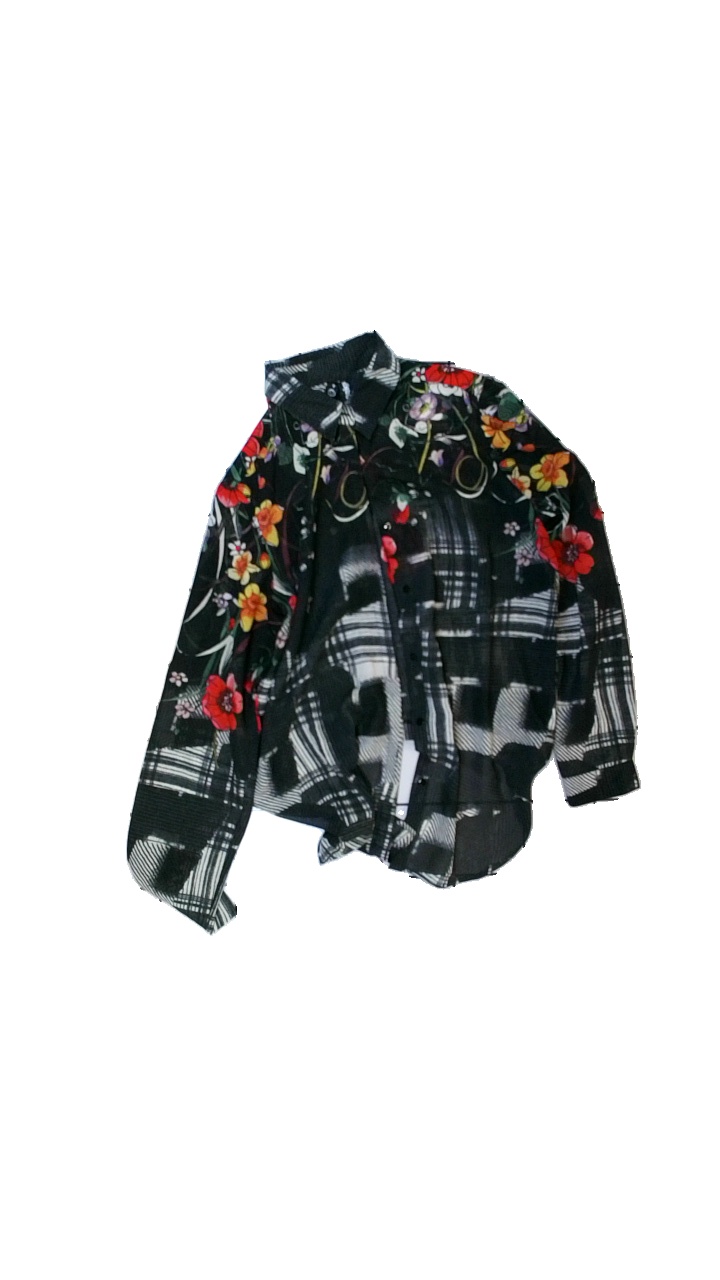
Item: Shirt (Ladies)
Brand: Desigual
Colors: Black, White, Green, Multicolor
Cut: Regular, Cropped
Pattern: Other
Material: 100% polyester
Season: All
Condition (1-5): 3
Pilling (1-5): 4
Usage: Reuse
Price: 50-100